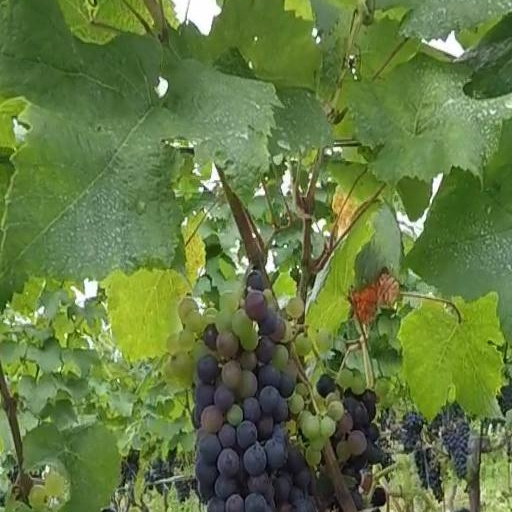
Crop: grape